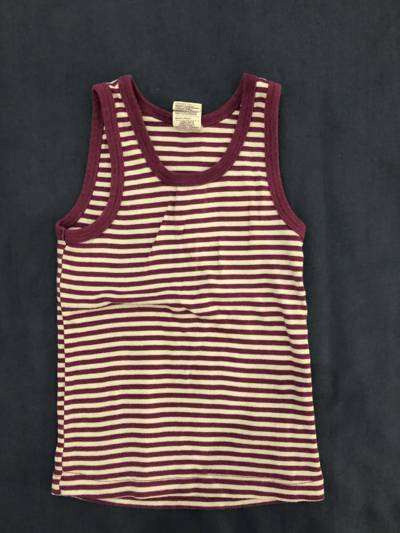
Waste category: clothes